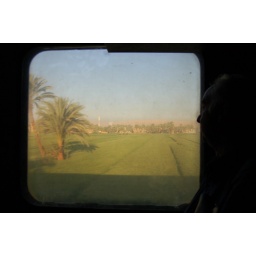
Grandpa by the train window